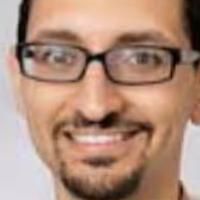
Age group: age 21-30